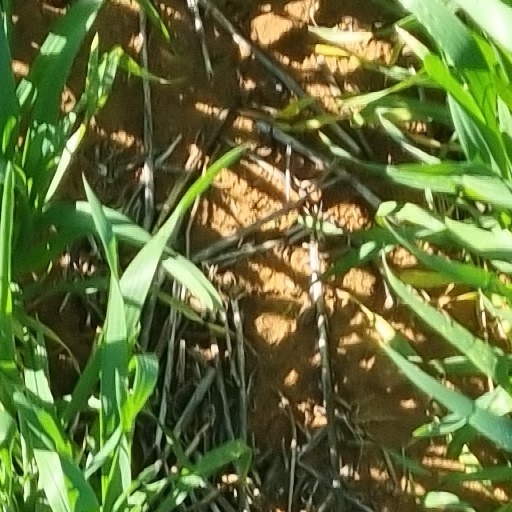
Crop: wheat